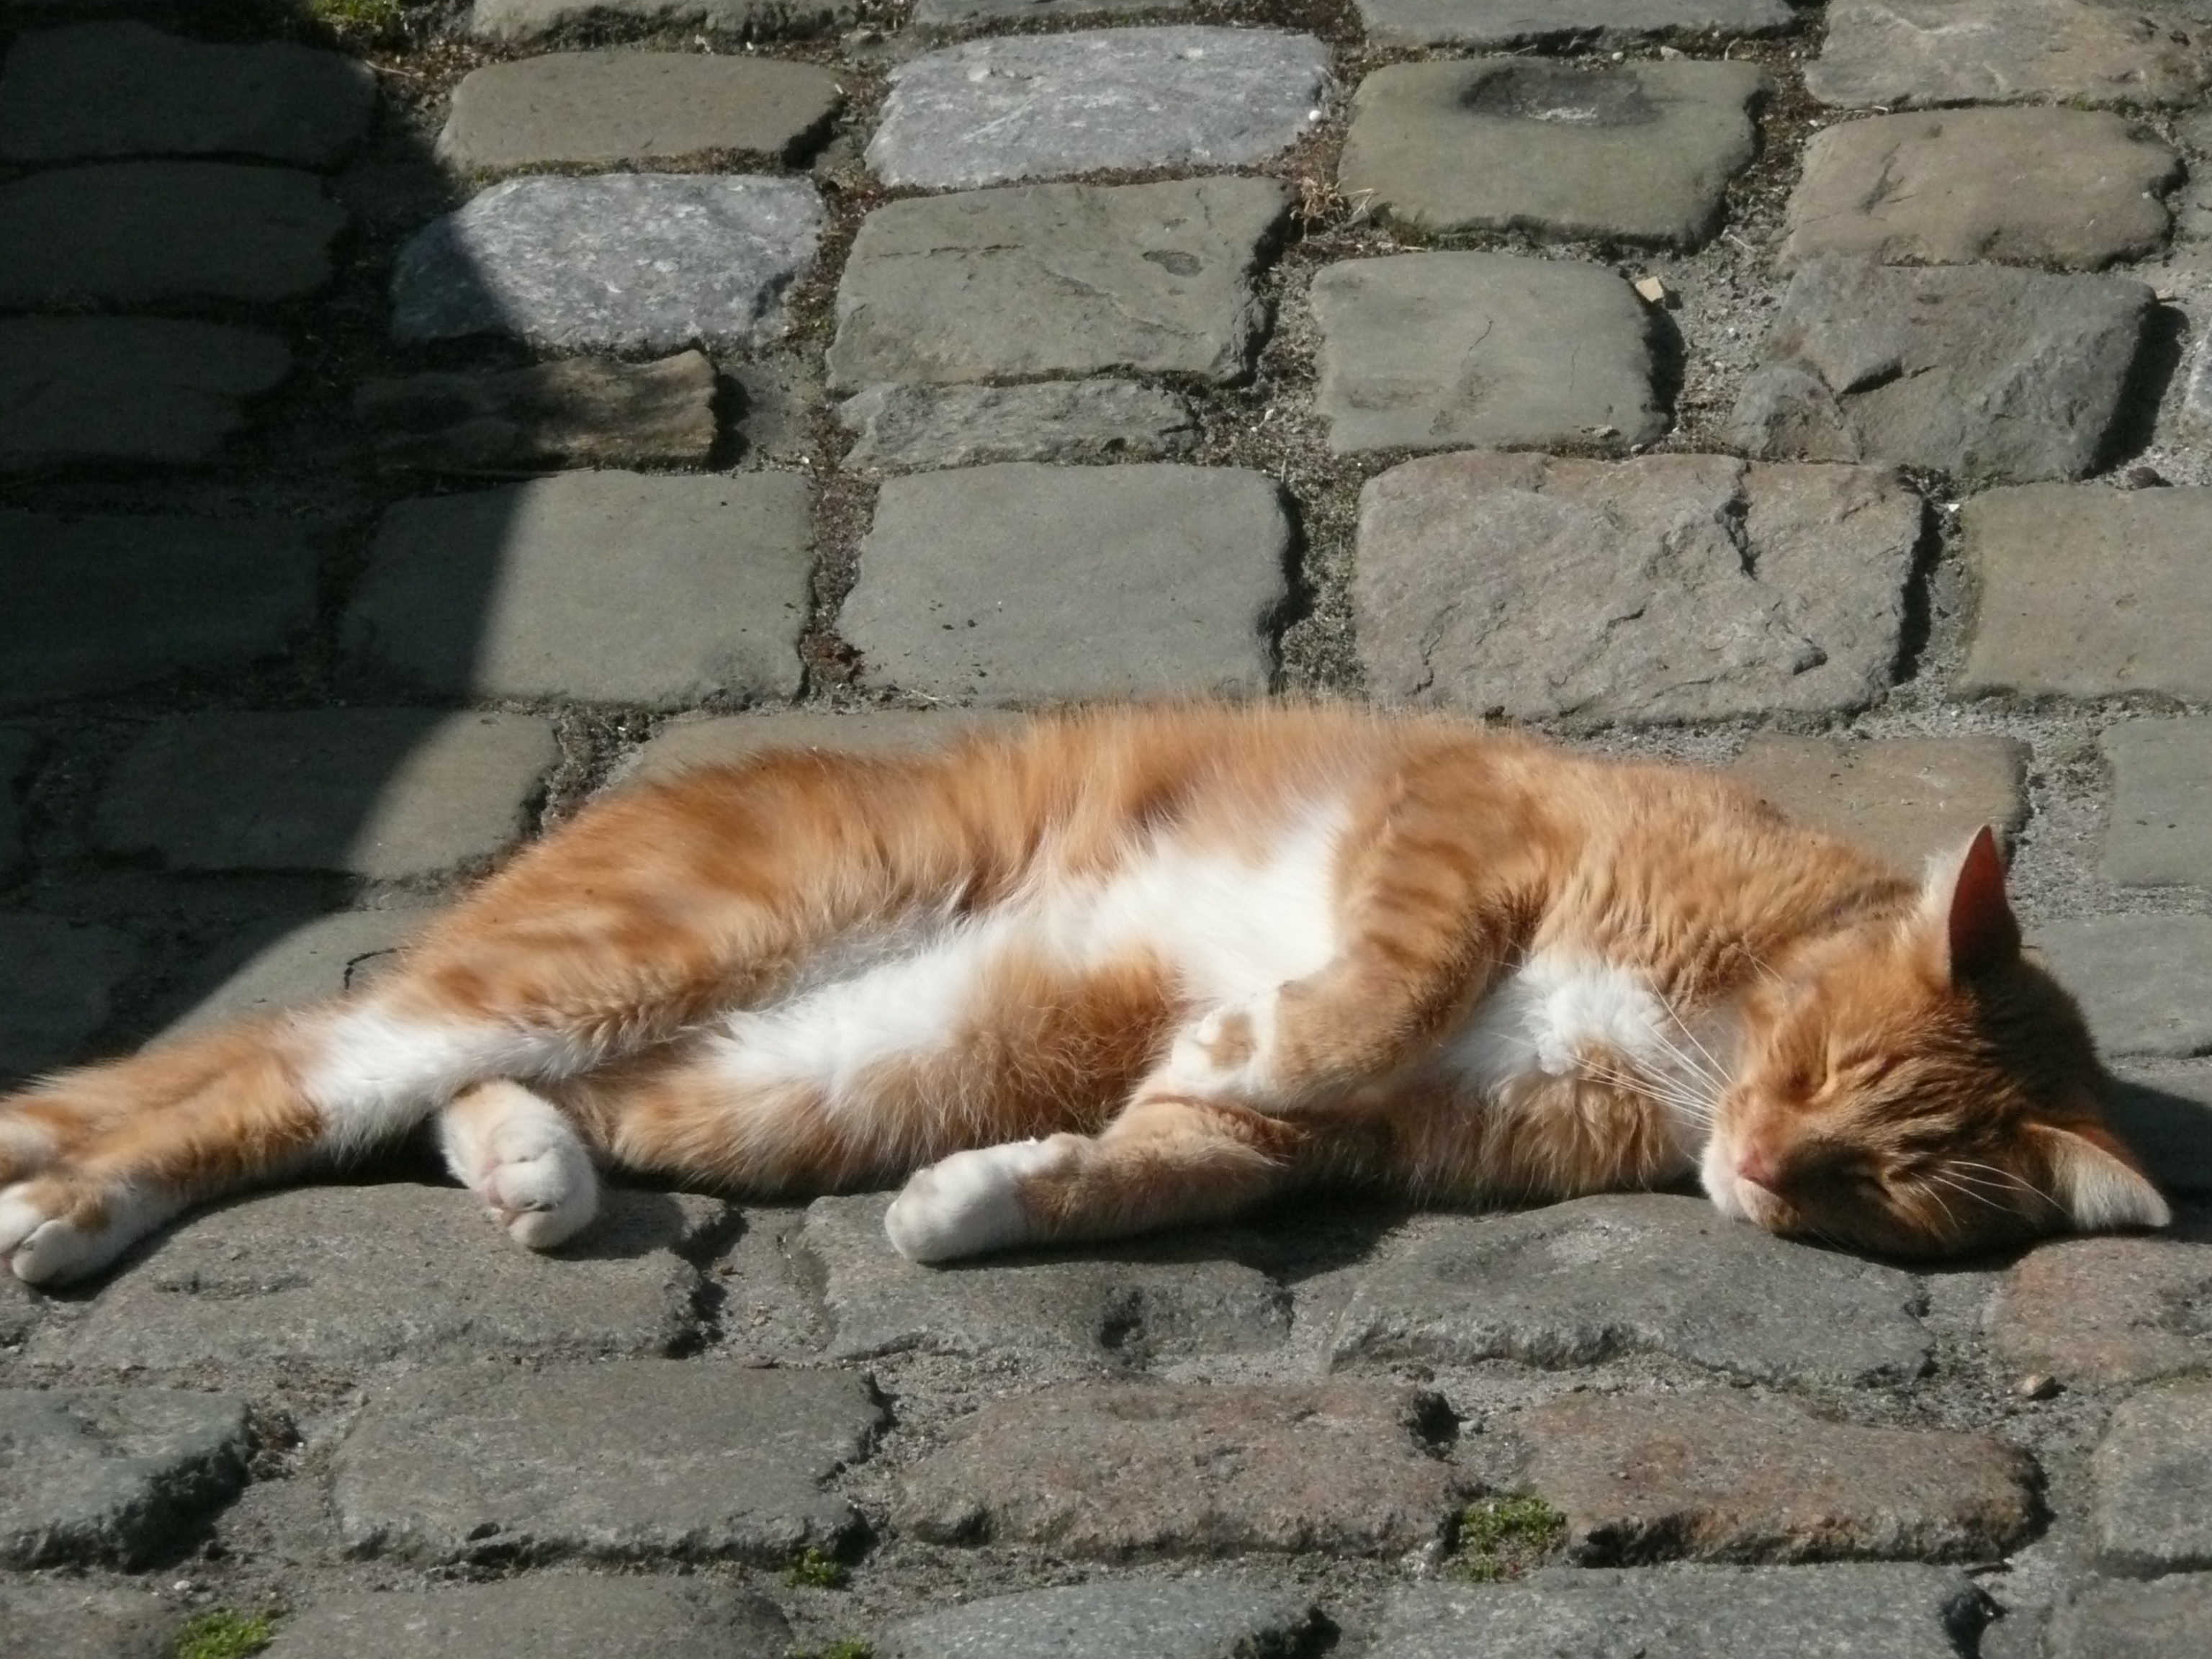
street, relax, cat, sleeping, mammal, fauna, sunny, whiskers, vertebrate, bengal, small to medium sized cats, cat like mammal, carnivoran, dog breed group